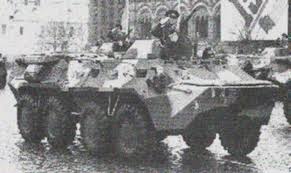
Label: BTR